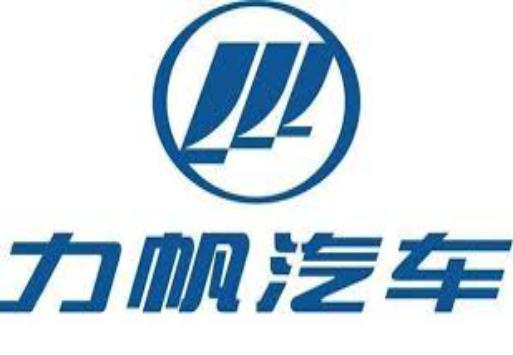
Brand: lifan-1
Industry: Transportation